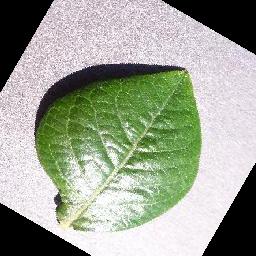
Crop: blueberry
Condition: healthy